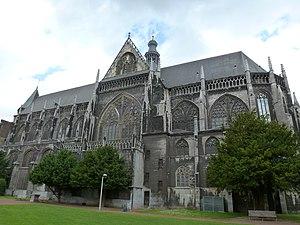
vue extérieure This is a photo of a monument in Wallonia, number: 62063-CLT-0032-01
L’église Saint-Jacques-le-Mineur de Liège, ancienne abbatiale bénédictine de Saint-Jacques à Liège, est fondée en 1015 par le prince-évêque Baldéric II, successeur de Notger. Lors de la destruction de la collégiale Saint-Pierre, elle devient la collégiale Saint-Jacques.
Le gothique mosan est le nom d'un style local de l'architecture gothique qui s'est développé dans la principauté de Liège du XIIIᵉ au XVIᵉ siècle.